Vincent Lübeck

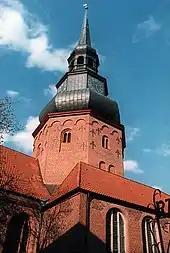
The tower of St. Cosmae, Stade, where Lübeck worked for 18 years from 1675 to 1702

Lübeck was born in Padingbüttel, a small town some 70 km north of Bremen. His father, also named Vincent, worked as organist first at Glückstadt and then, from 1647, at the Marienkirche in Flensburg, where he was succeeded in 1654 by Caspar Förckelrath. Lübeck's father died that year, and Förckelrath married the widow; it follows that he must have been young Lübeck's first teacher. According to scholar Wolfram Syré, Lübeck may have also studied under Andreas Kneller, whose influence is palpable in Lübeck's surviving keyboard works. In late 1675 Lübeck became organist of St. Cosmae et Damiani in Stade. The city had been a prominent member of the Hanseatic League, but by 1675 it was being slowly eclipsed by nearby Hamburg. Nevertheless, St. Cosmae had an organ built by the celebrated Arp Schnitger (which still survives, although it has been reconstructed). Upon accepting the post, Lübeck married, as was custom in some parts of North Germany, the daughter of his predecessor, one Susanne Becker.